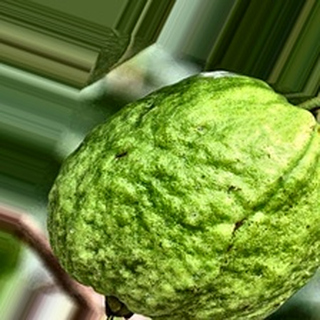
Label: healthy_guava